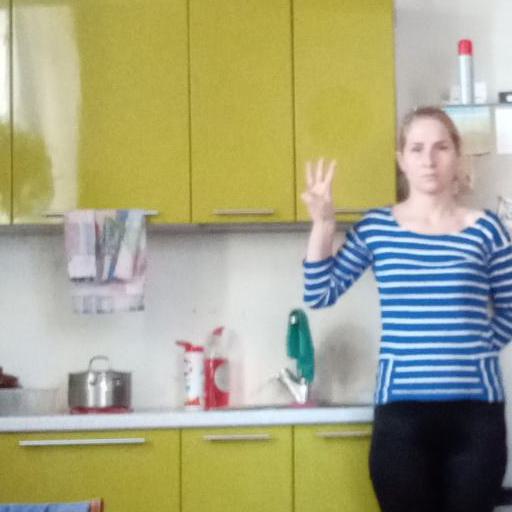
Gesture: three